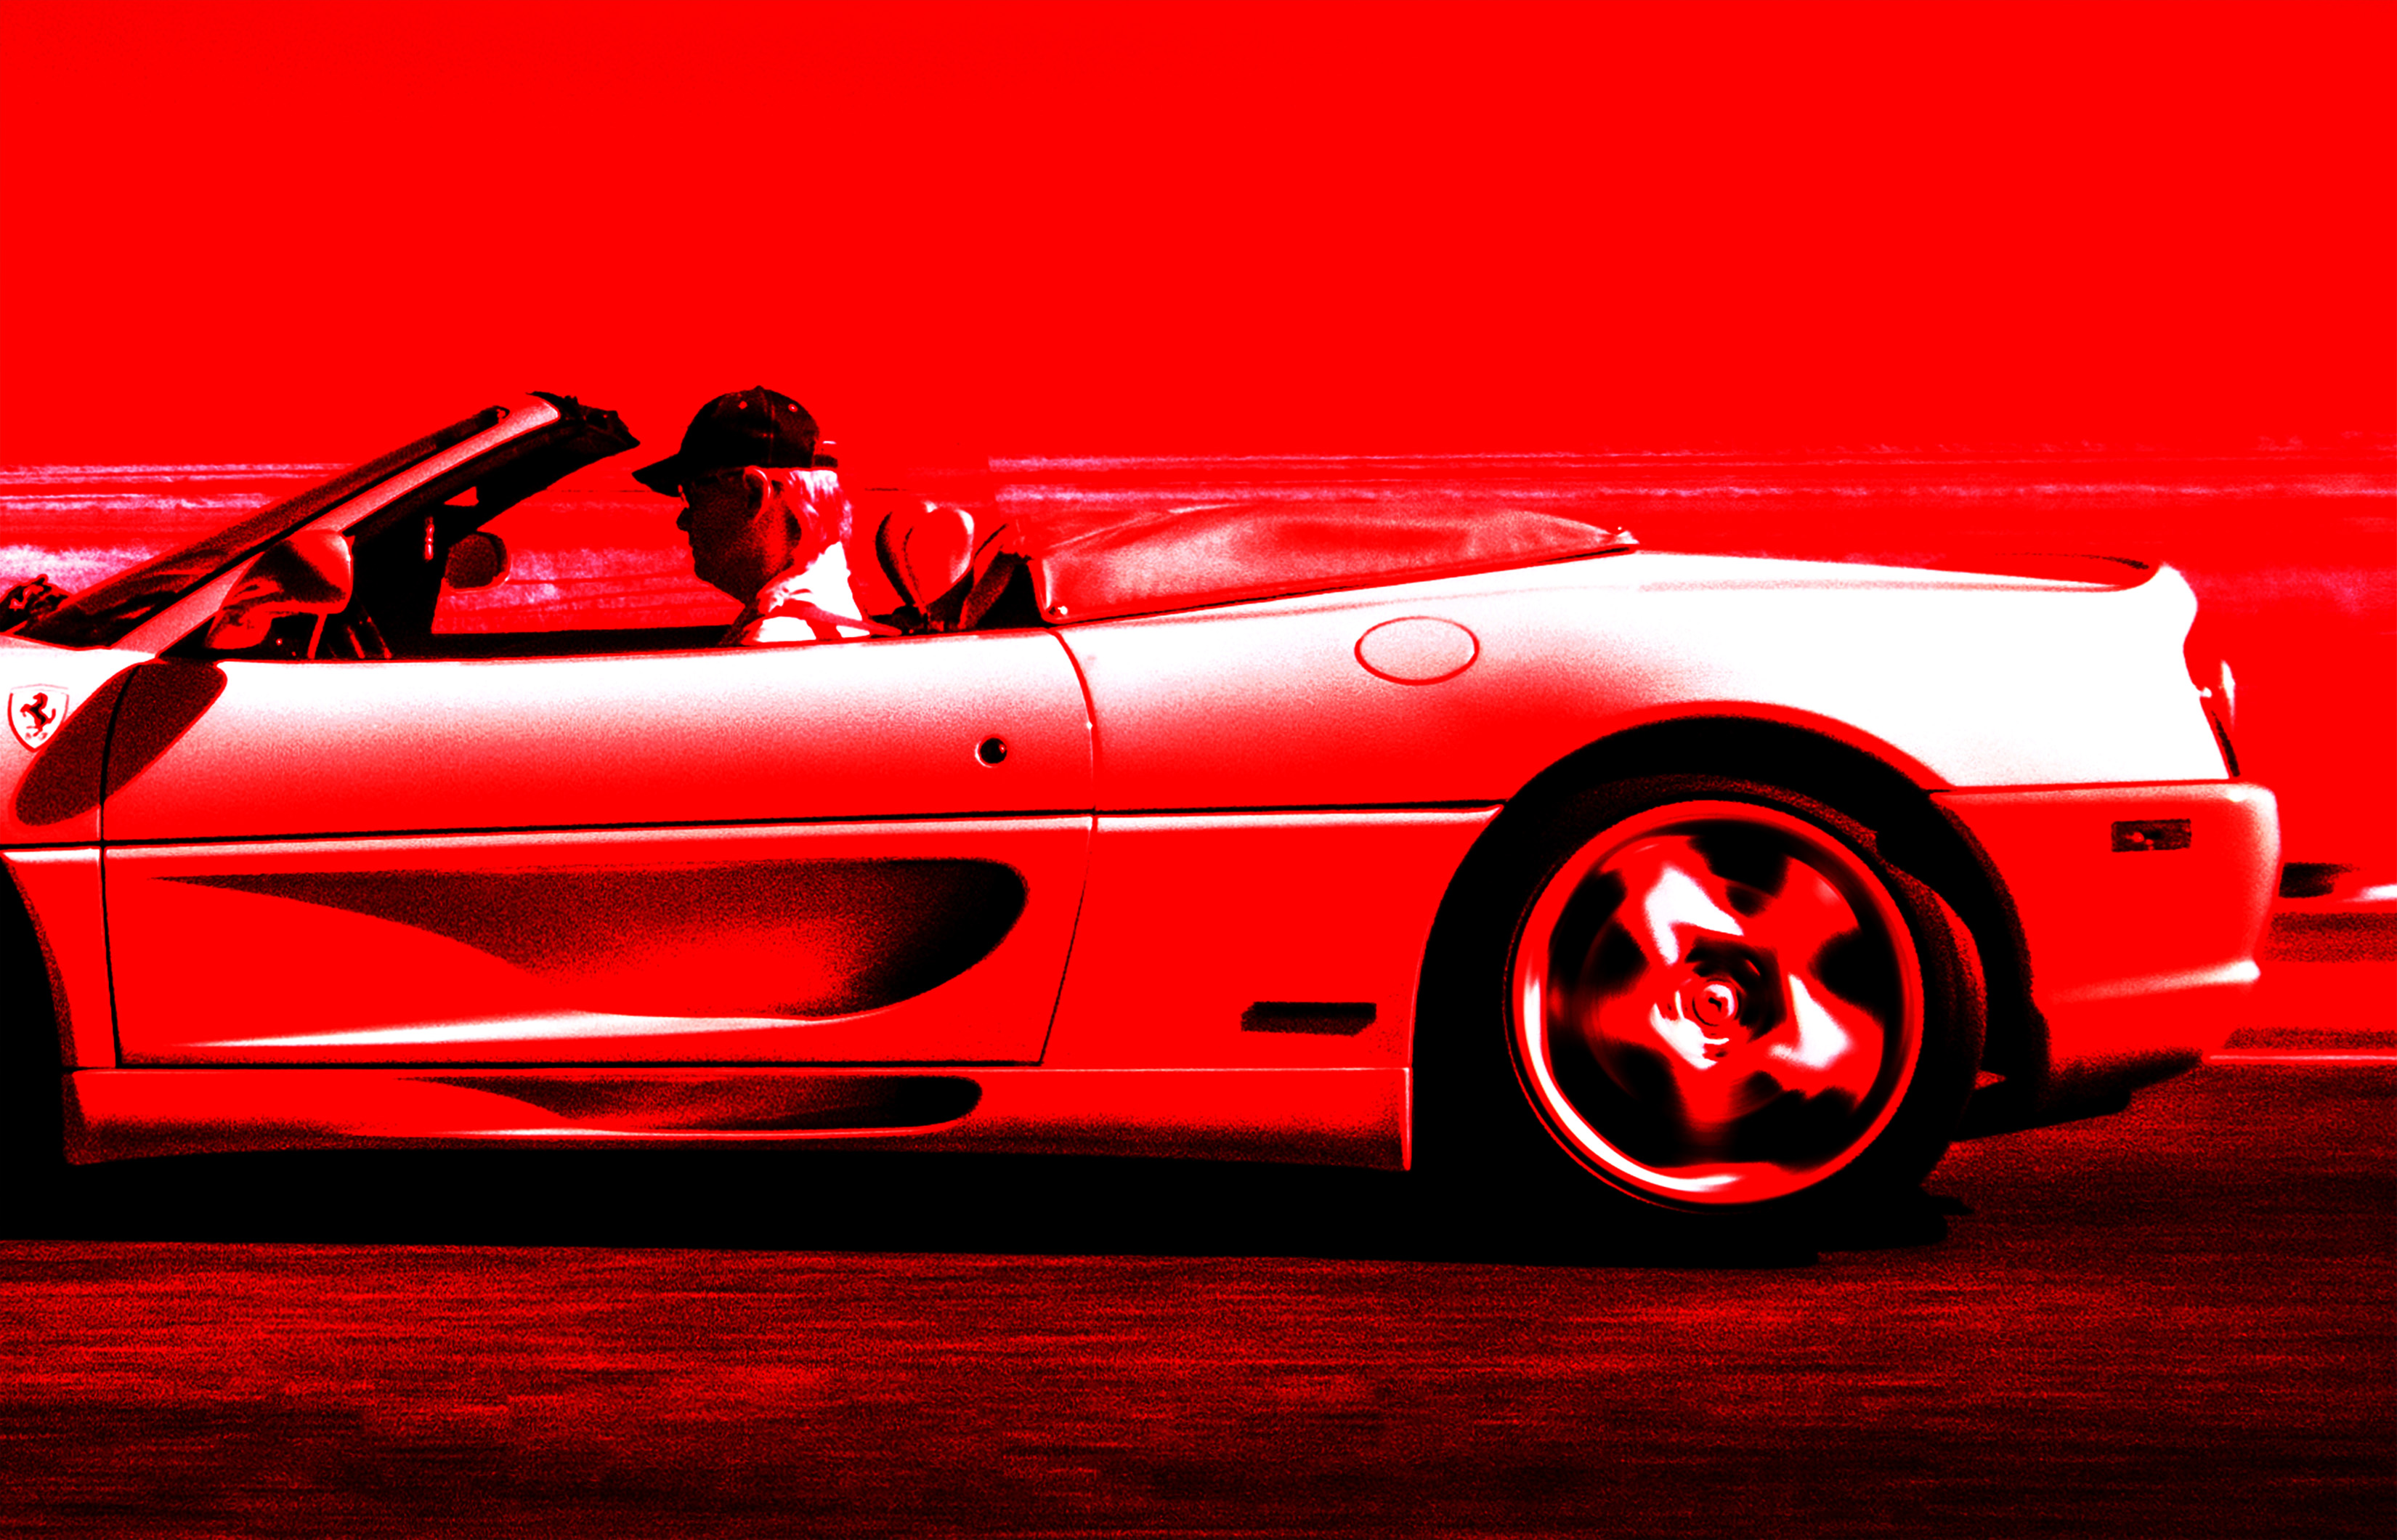
car, vehicle, sports car, race car, supercar, model car, land vehicle, automobile make, automotive exterior, automotive design, luxury vehicle, ferrari f50, ferrari 360, ferrari f355